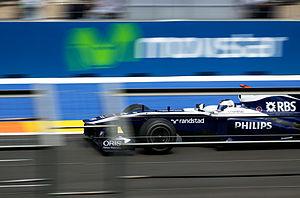
Le Grand Prix automobile d'Europe 2010, disputé sur le Circuit urbain de Valence le 27 juin 2010, est la vingtième édition du Grand Prix, la 829ᵉ épreuve du championnat du monde de Formule 1 courue depuis 1950 et la neuvième manche du championnat 2010.